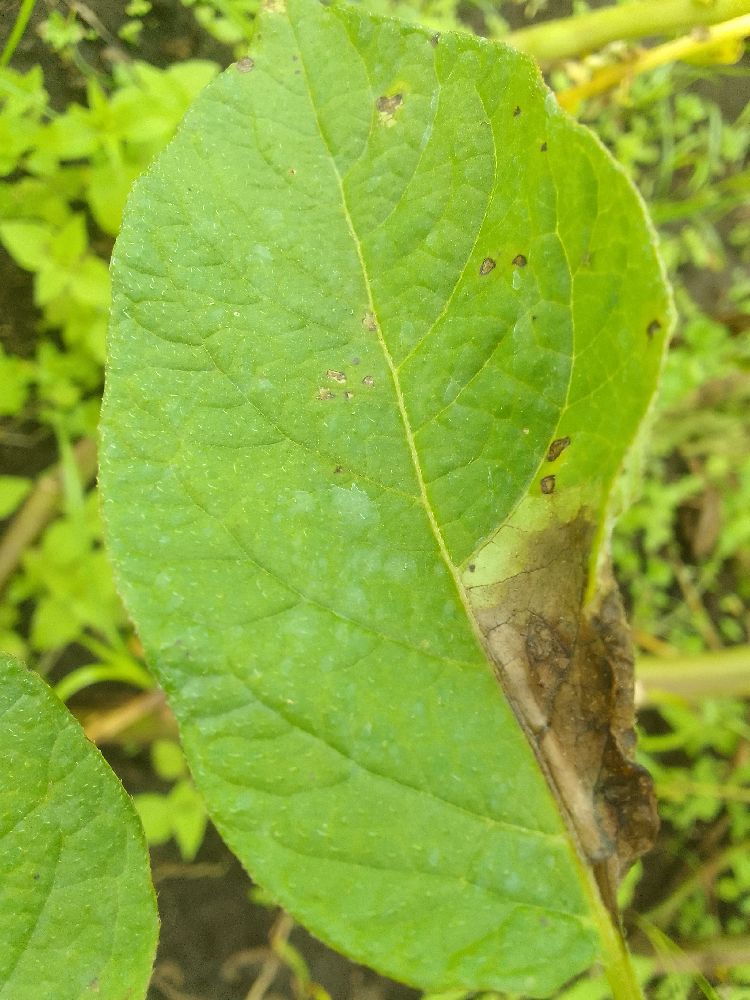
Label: Late blight